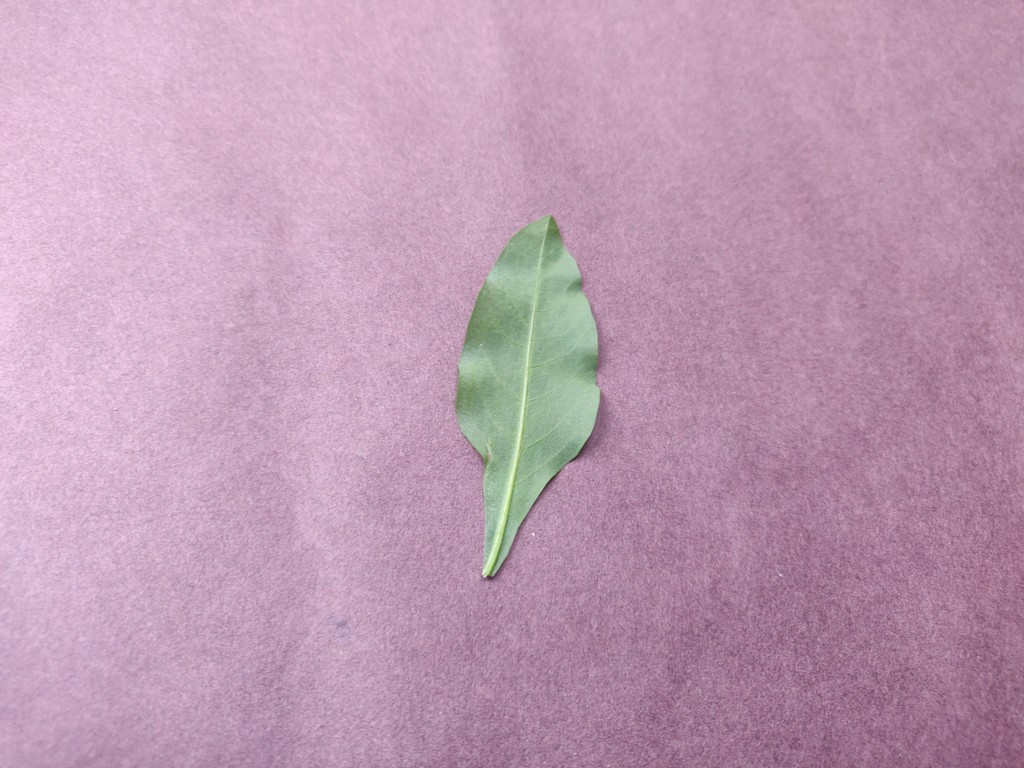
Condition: Healthy
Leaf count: single
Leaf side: back